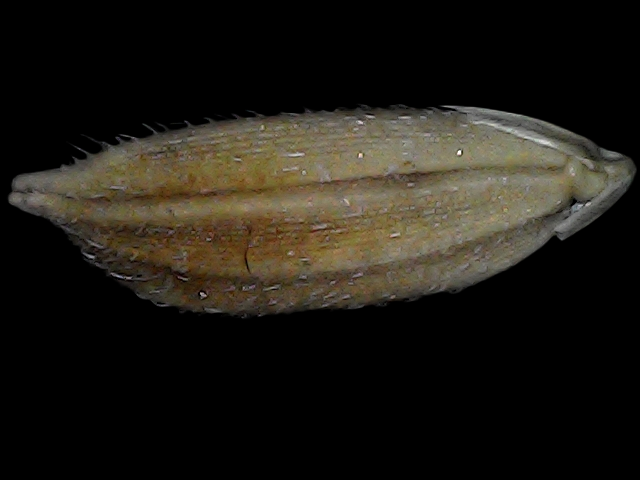
Rice variety: Bd91